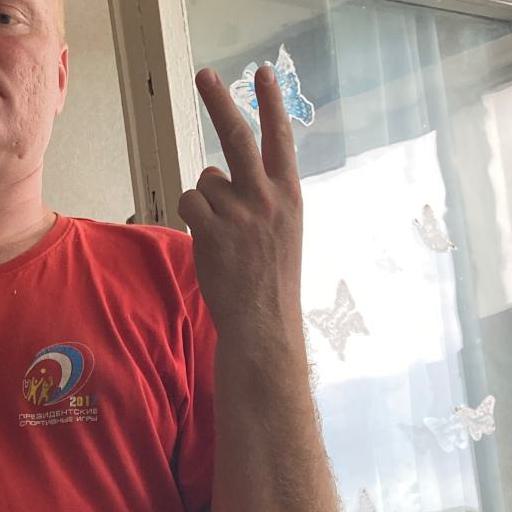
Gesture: peace_inverted